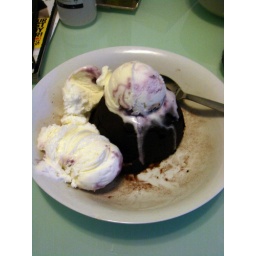
my third bday cake of the day... yummy hippo baked this special cake for my bday after hot pot in the house...